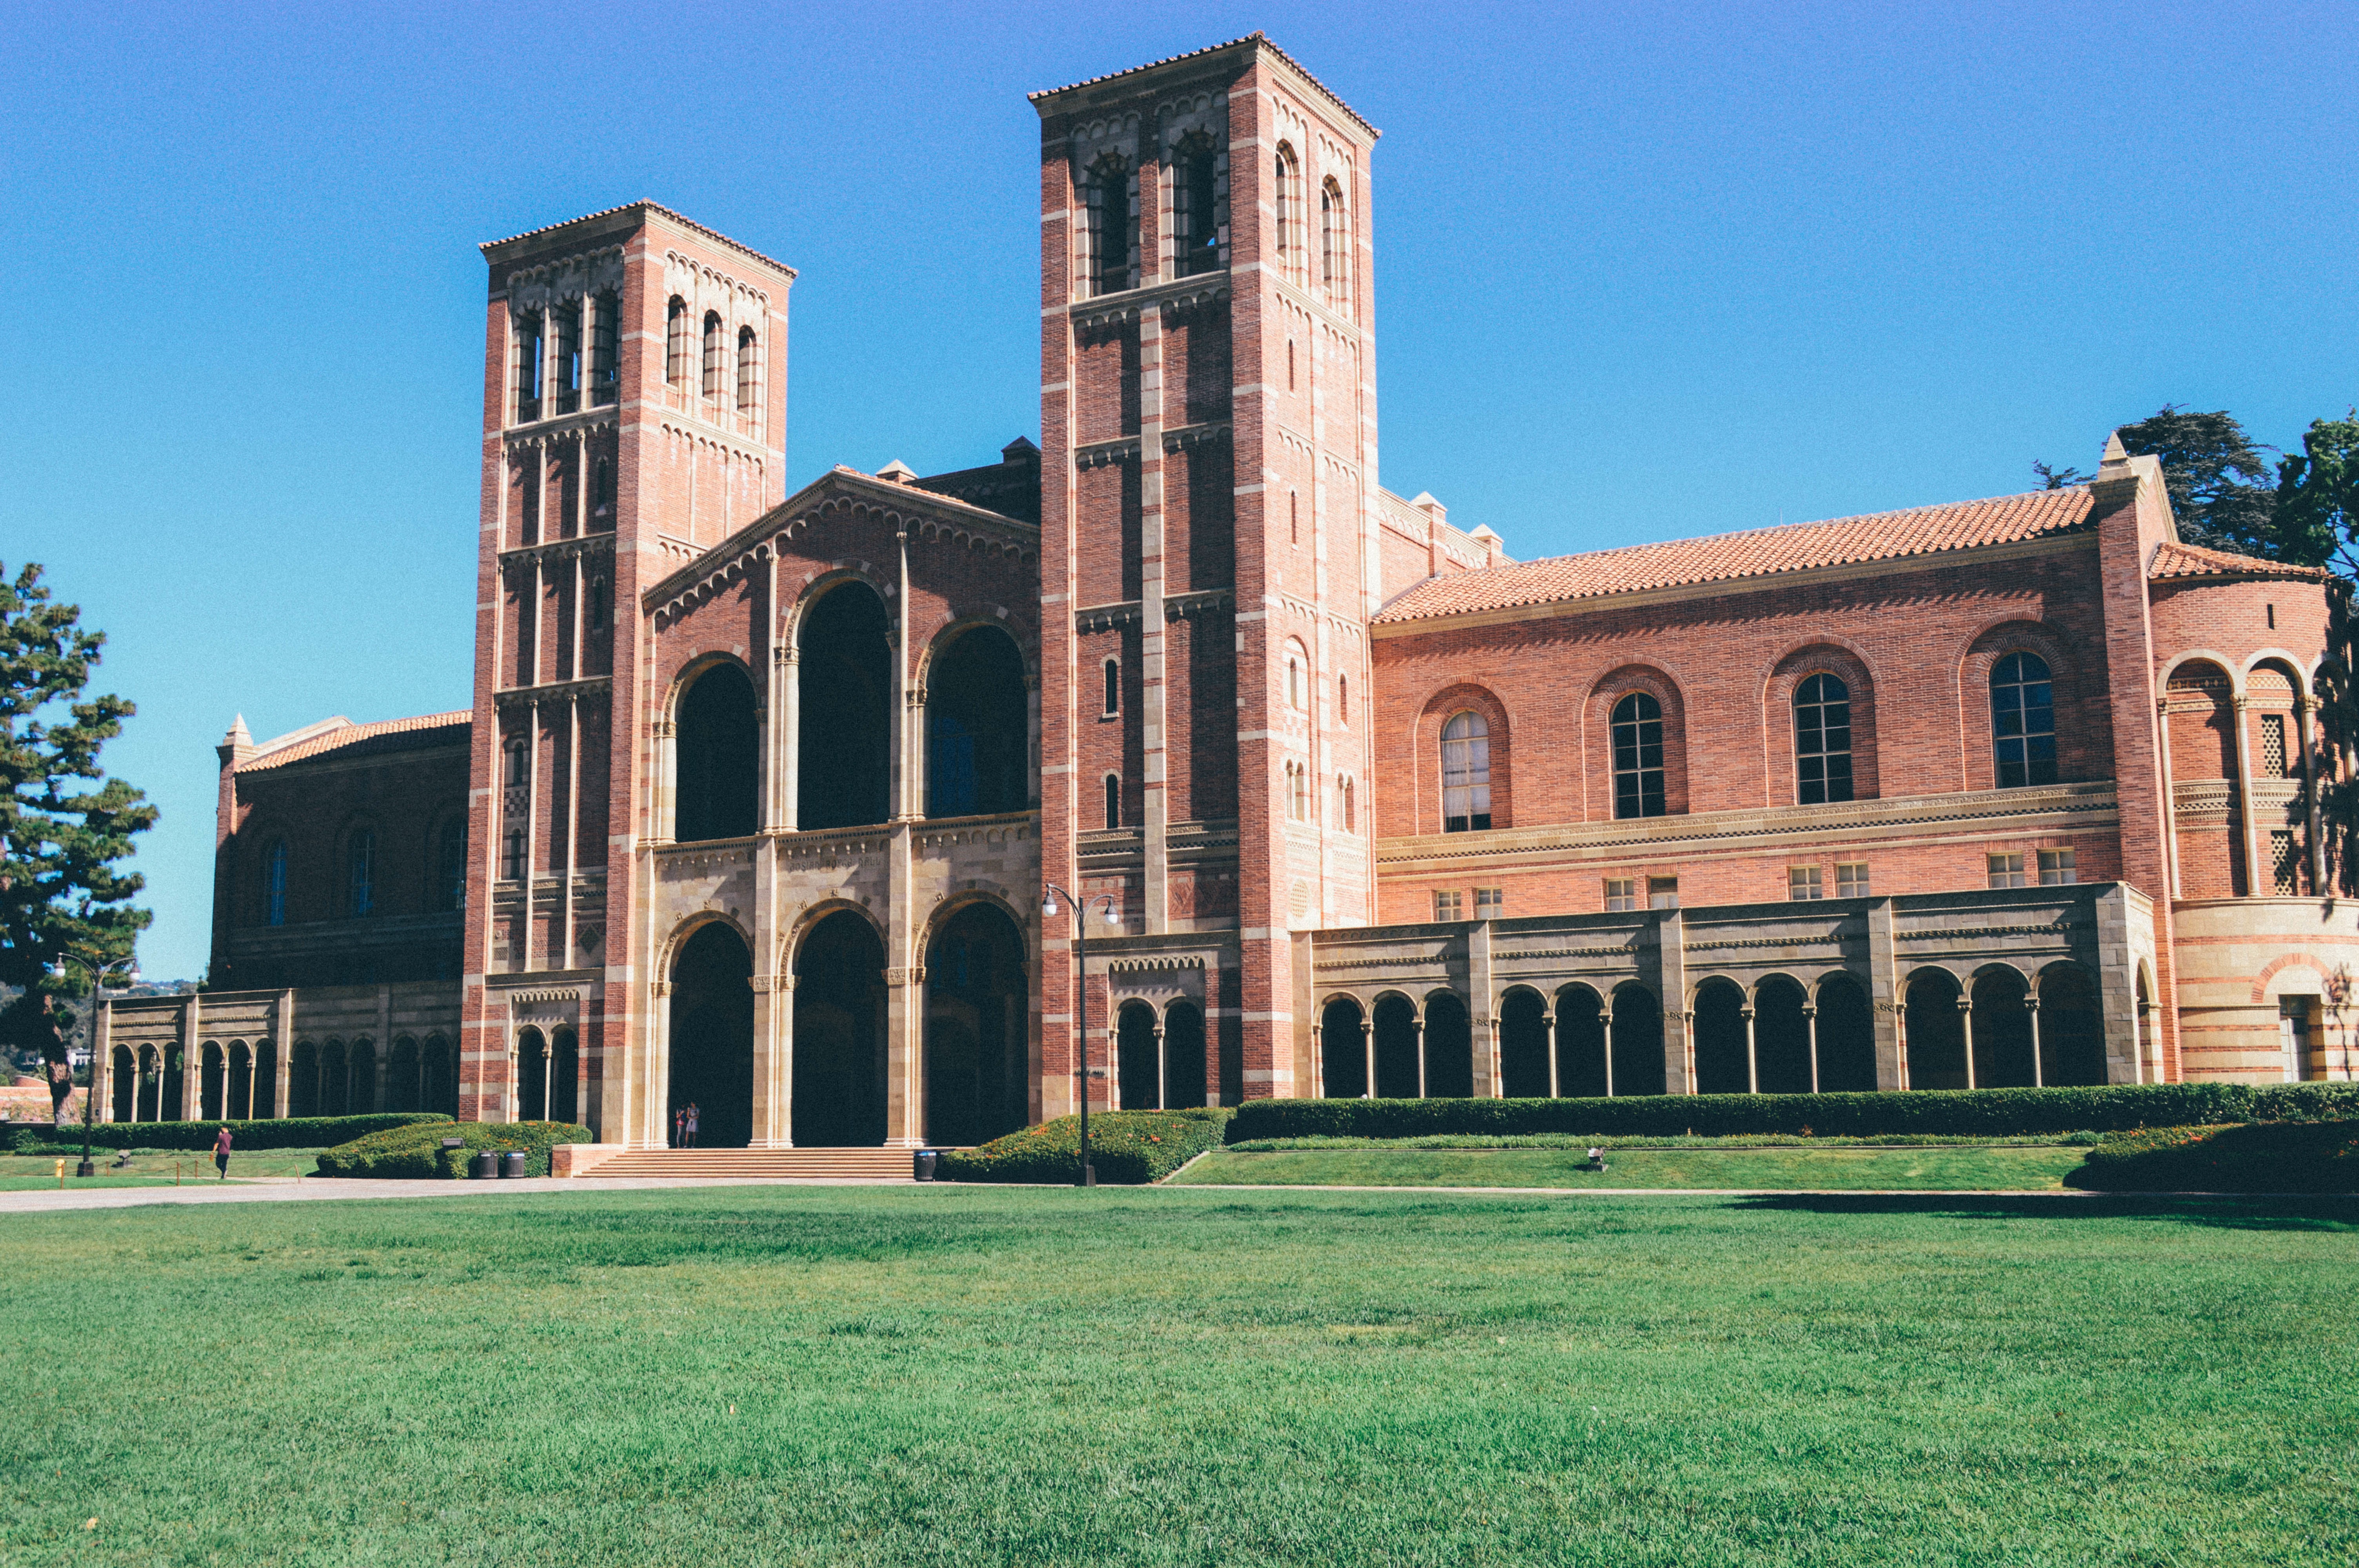
architecture, building, palace, landmark, facade, place of worship, university, estate, courthouse, stately home